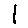
Label: 1